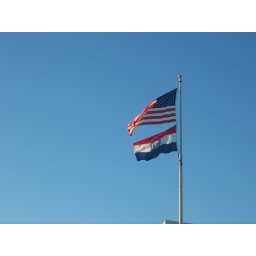
flags in a blue blue sky